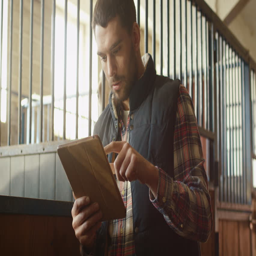
man is using a tablet computer next to a horse in a stable .